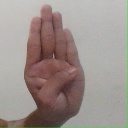
अक्षर: ब